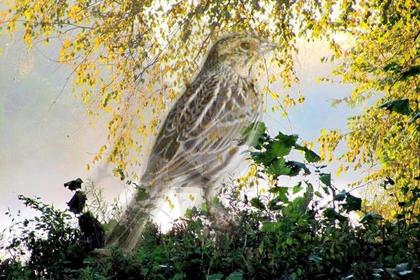
Bird species: Baird_Sparrow
Bird type: landbird
Background: land